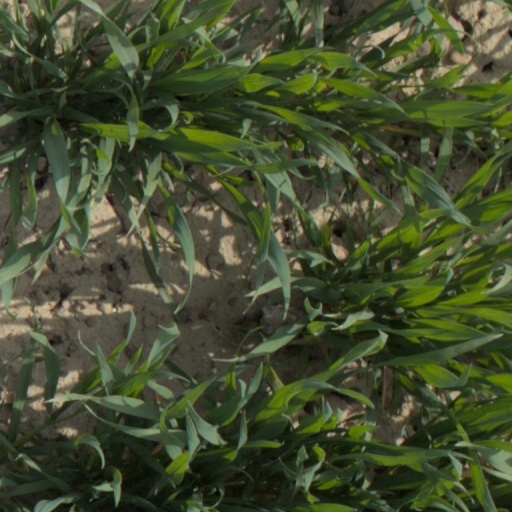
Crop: wheat